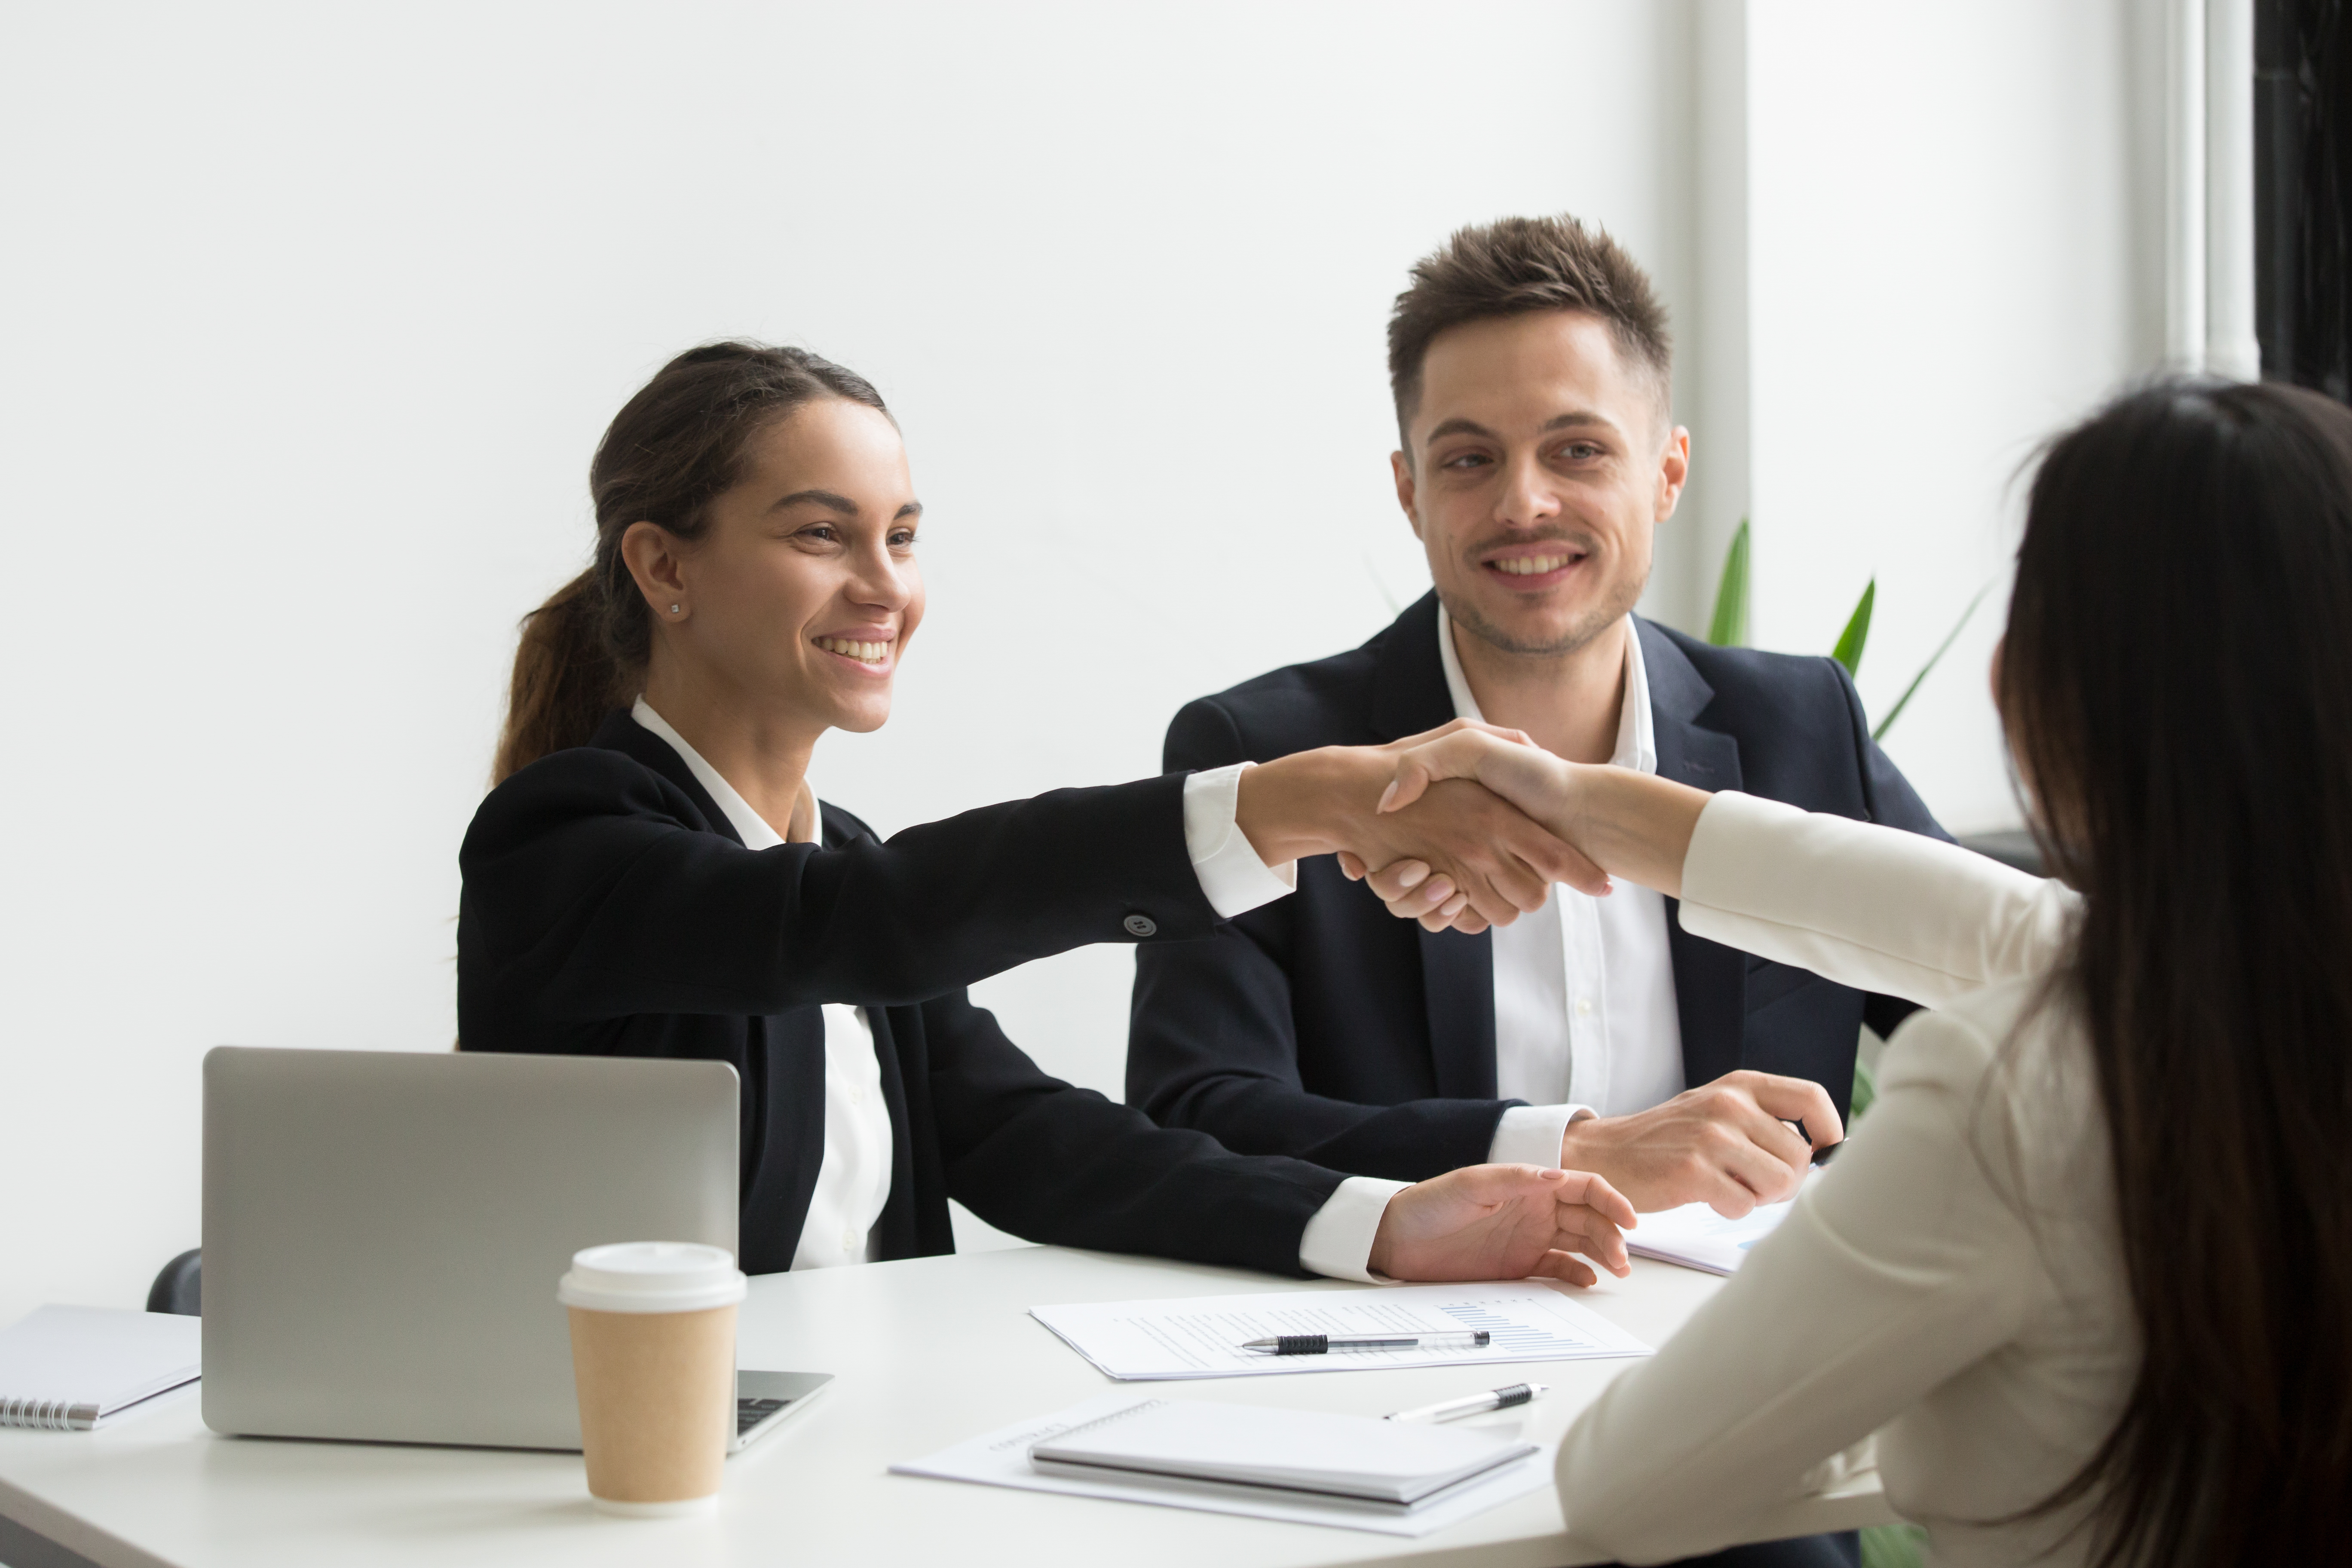
staff, agreement, applicant, associate, boardroom, business, candidate, client, collaboration, colleagues, communication, company, contract, deal, employee, employment, entrepreneur, female, friendly, greeting, hand, handshake, happy, hiring, hr, intern, interview, job, male, man, manager, meeting, negotiation, office, partner, partnership, people, personnel, professional, recruitment, shaking, smiling, startup, successful, suit, welcome, woman, work, young, smile, table, computer, personal computer, laptop, gesture, output device, interaction, desk, white collar worker, sharing, automotive design, event, technology, chair, conversation, formal wear, management, room, team, curtain, sitting, recruiter, training, learning, tableware, businessperson, brand